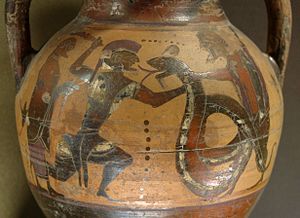
Fønikien / Indflydelse i Middelhavsregionen
Kadmos slås med dragen. Side A af en sortfigur amfora fra Evvia, ca. 560–550 f.Kr., Louvre.
"Fønikien var en civilisation i Kanaan i oldtiden som dækkede det meste af den vestlige kyst af Den frugtbare halvmåne. Flere fønikiske byer blev bygget ved kysten af Middelhavet. De var en driftig maritim handelskultur, som spredte sig over Middelhavet fra 1.550 f.Kr. og frem til omkring 300 f.Kr. Fønikerne benyttede sig af galejen, et fartøj med årer, og er krediteret for opfindelsen af bireme, et oldtidsfartøj med to dæk med årer. Fønikerne, et semitisk folk, var kendt i antikkens Hellas og Rom som ""handlere i purpur"", en reference til deres monopol på en kostbar purpurfarve, som blev udvundet fra en snegl, som hed murex. Efter som denne farven var så kostbar, blev purpur siden en farve assosieret med kongelige klæder. Som handelsfolk havde fønikerne behov for at holde fortegnelser over lagerbeholdninger og udgifter, og udviklede et alfabet, og fra dette skrivesystem har siden næsten alle moderne alfabeter været afledt.